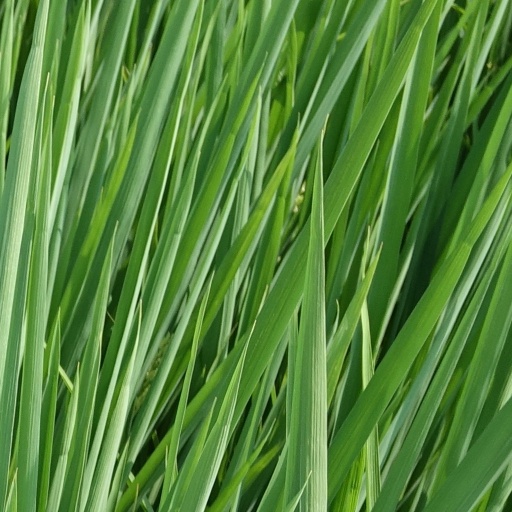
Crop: rice